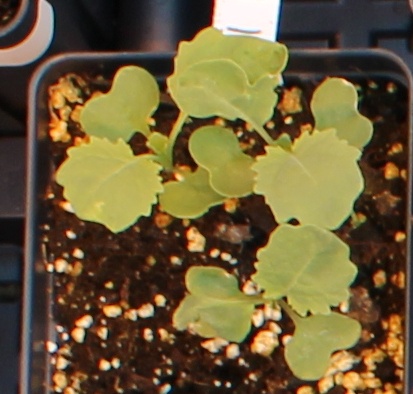
Label: Canola